Royal Berkshire Regiment

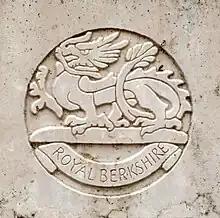
Cap badge of the Royal Berkshire Regiment as shown on a First World War grave at Vouziers military cemetery

The regiment, in common with the rest of the British Army, saw a huge expansion during the First World War and many service battalions, for war service only, were created from volunteers for Kitchener's New Armies. Most battalions would see active service in the trenches of the Western Front in Belgium and France.